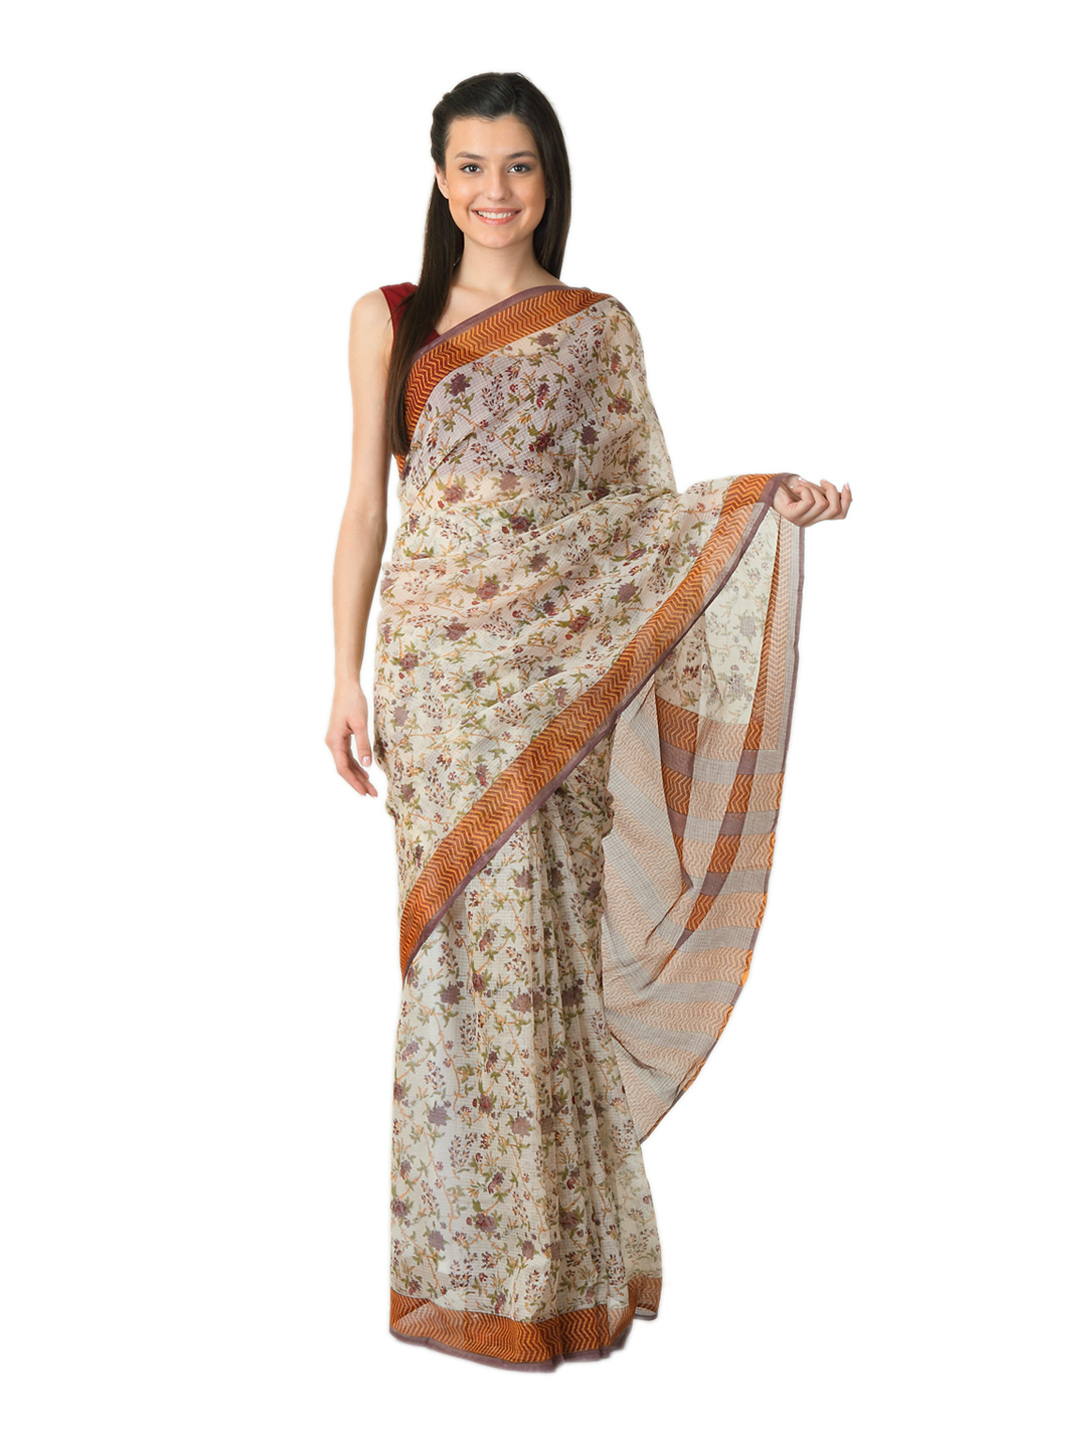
Fabindia Women H& Printed Rust Sari
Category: Apparel / Saree / Sarees
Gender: Women
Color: Rust
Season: Summer 2012
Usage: Ethnic